Double Dragon V: The Shadow Falls

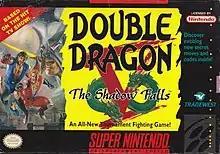
North American SNES cover art by Julie Bell

Double Dragon V: The Shadow Falls is a fighting game developed by Leland Interactive Media and published by Tradewest for the Super Nintendo Entertainment System and Sega Genesis in 1994. A port for the Atari Jaguar developed by Telegames was released the following year. It is an American-produced sequel to the "Double Dragon" series by Technōs Japan, who had little to no credited involvement in the development of the game outside of licensing the IP to the publisher outside Japan.